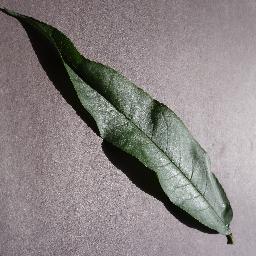
Label: Peach___healthy